Police State (2017 film)

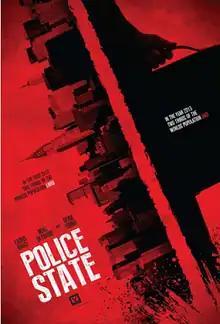
Film poster

Police State is a 2017 American sci-fi and adventure film written and directed by Kevin Arbouet. The film stars Sean Young, Seth Gilliam, Kristina Klebe, and Chris Riggi.